Roskilde Cathedral

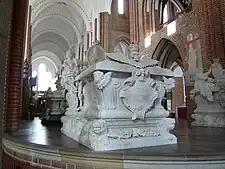
Sarcophagus of Christian V (1646–1699)

The burials of Christian I and Queen Dorothea are marked with a pair of simple stones, as the chapel itself was to be considered their sepulchral monument, while the sepulchral monuments of Christian III and Frederick II dominate the lower floor. Christian III's alabaster, Rouge Belge and Noir Belge monument was created 1574–75 by Antwerpian sculptor Cornelis Floris. When the sculptor died in October 1575, the monument was more or less complete, lacking only its weapons and inscriptions, which were to be added by the herald Jan Baptist Guidetty. In fact, they were never added, and when the Spanish sacked Antwerp in November 1576, the monument was held until the widow of Cornelis Floris paid a ransom. The widow then sent word to the Danish court, requesting that the monument be retrieved and her contribution covered, which was not done until 1578. When the monument arrived in Elsinore, two local stonemasons set to work completing the monument, and in the summer of 1580 it was finally placed in the chapel.